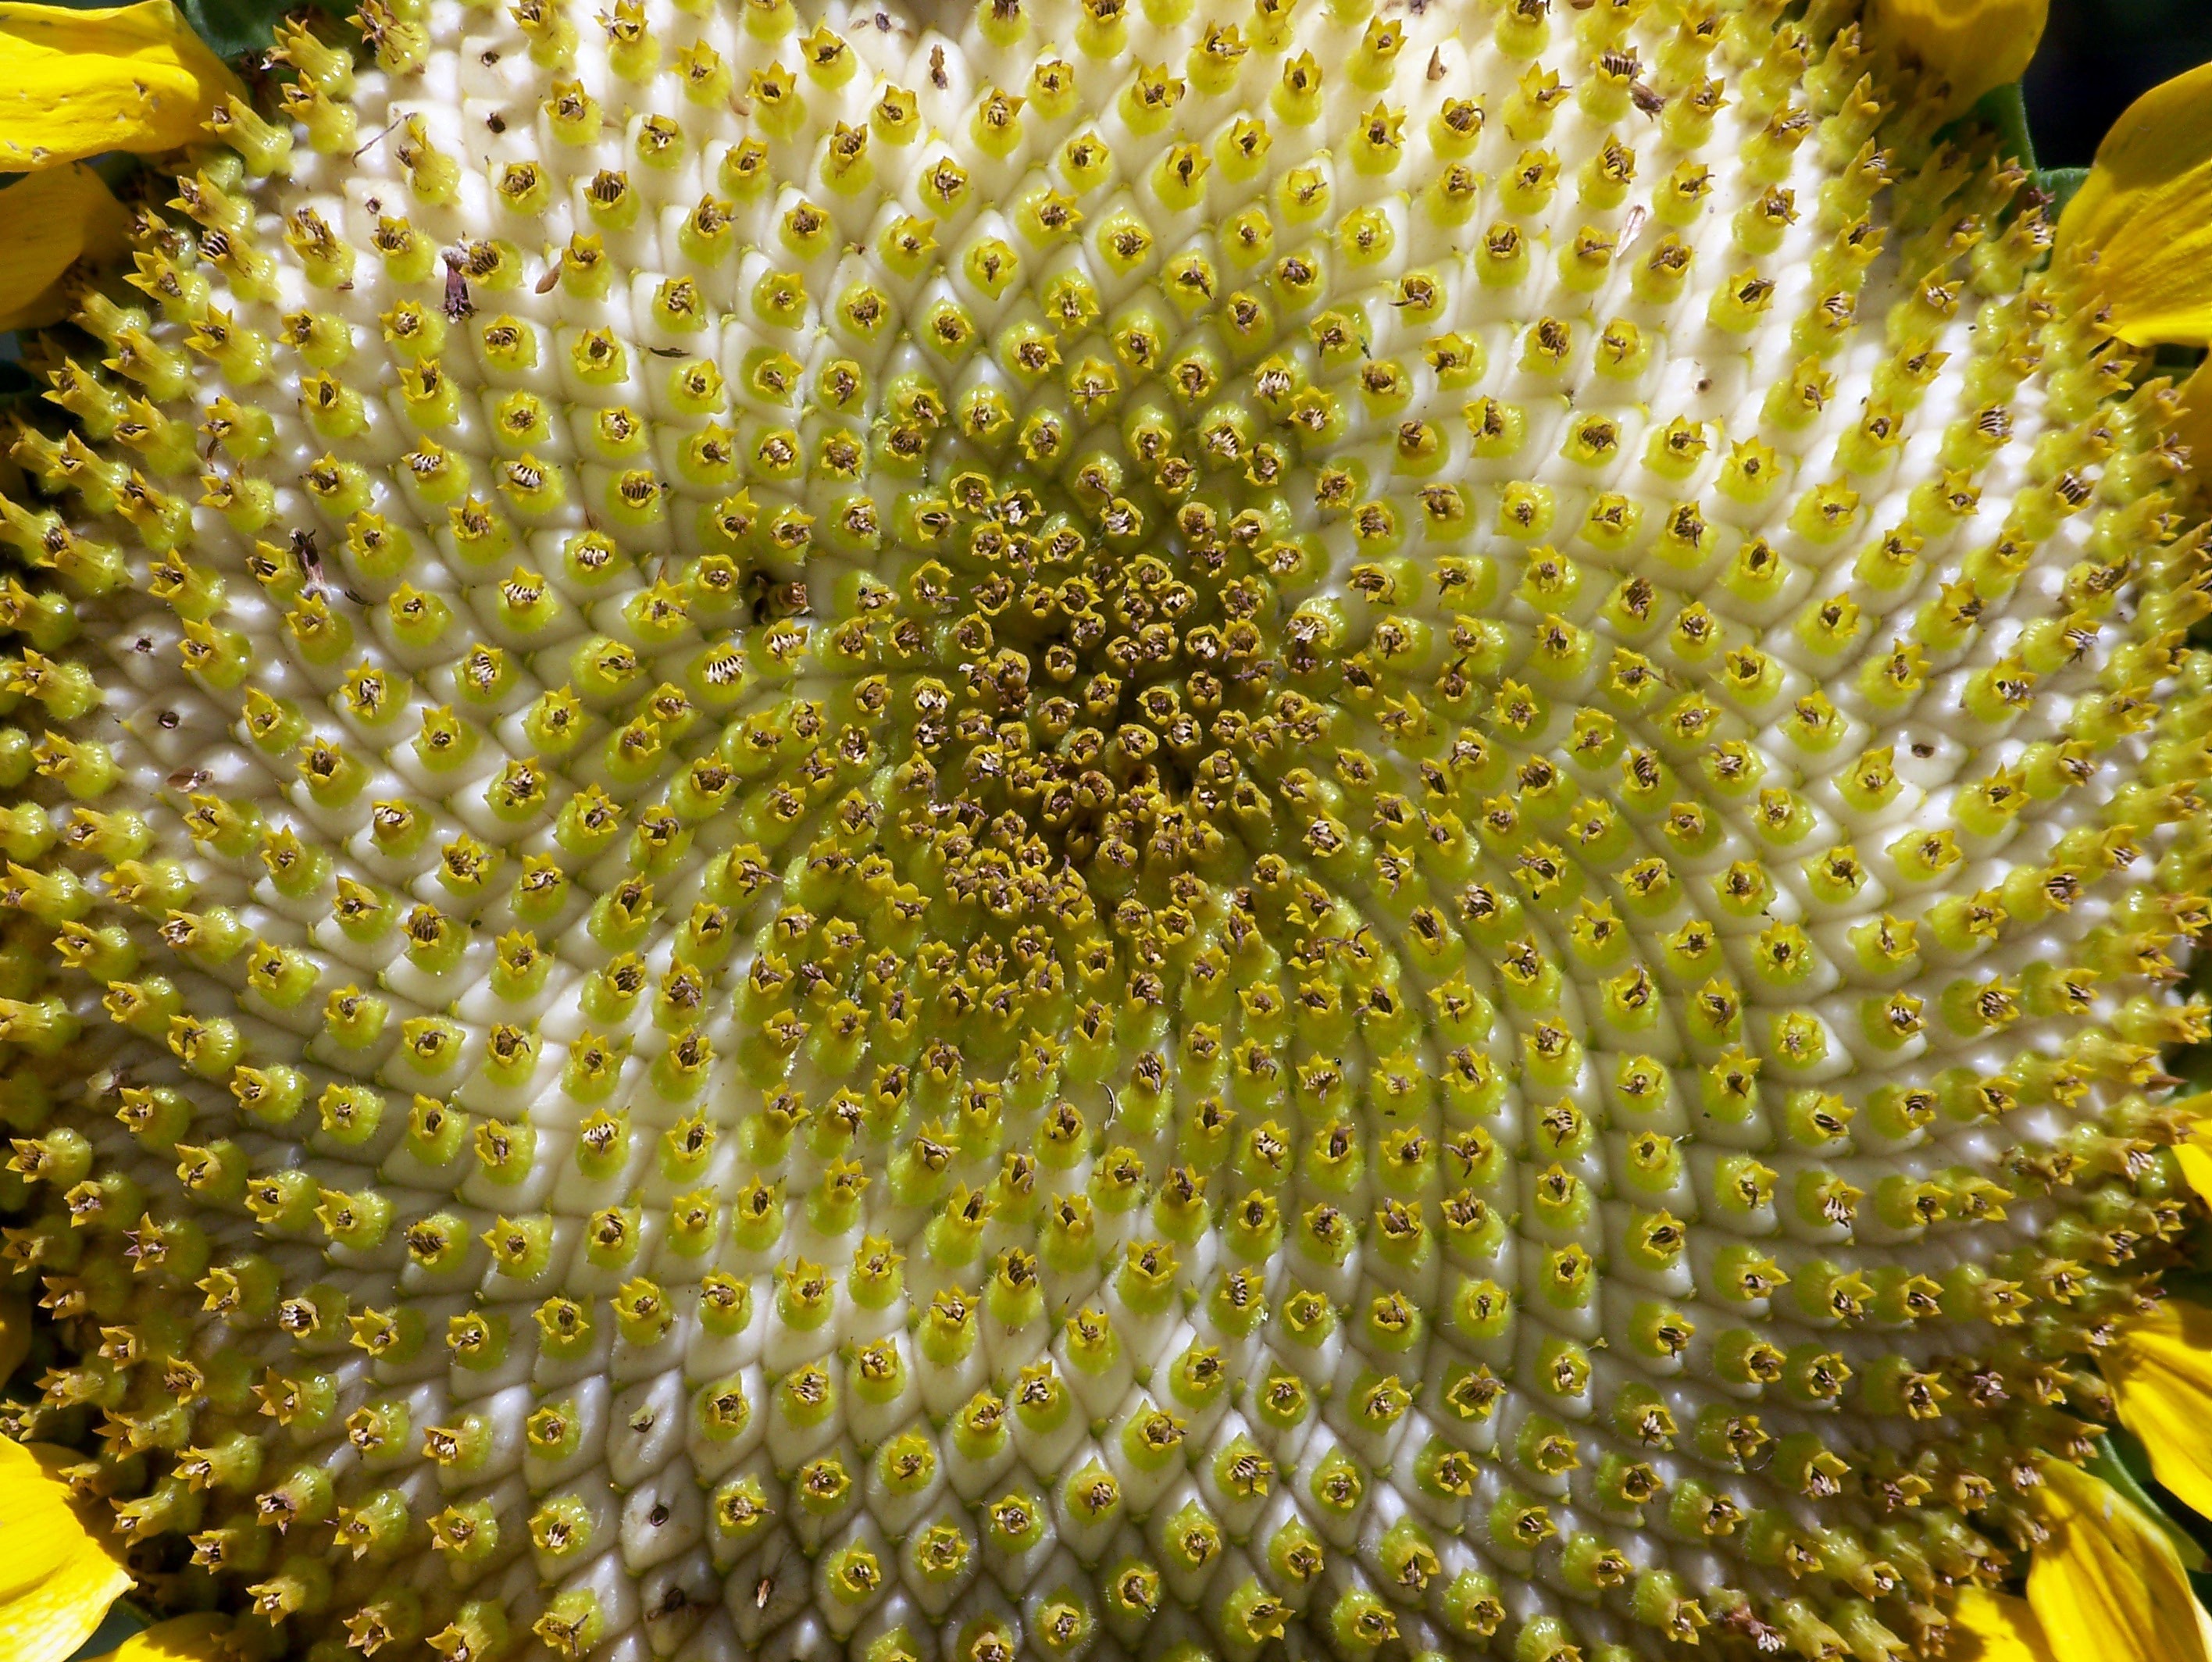
nature, blossom, growth, plant, field, flower, country, summer, floral, rural, pollen, farming, harvest, produce, crop, botany, agriculture, garden, flora, botanical, sunflower, cultivation, seeds, vegetarian, vegetarian food, organic, macro photography, flowering plant, daisy family, sunflower seed, land plant